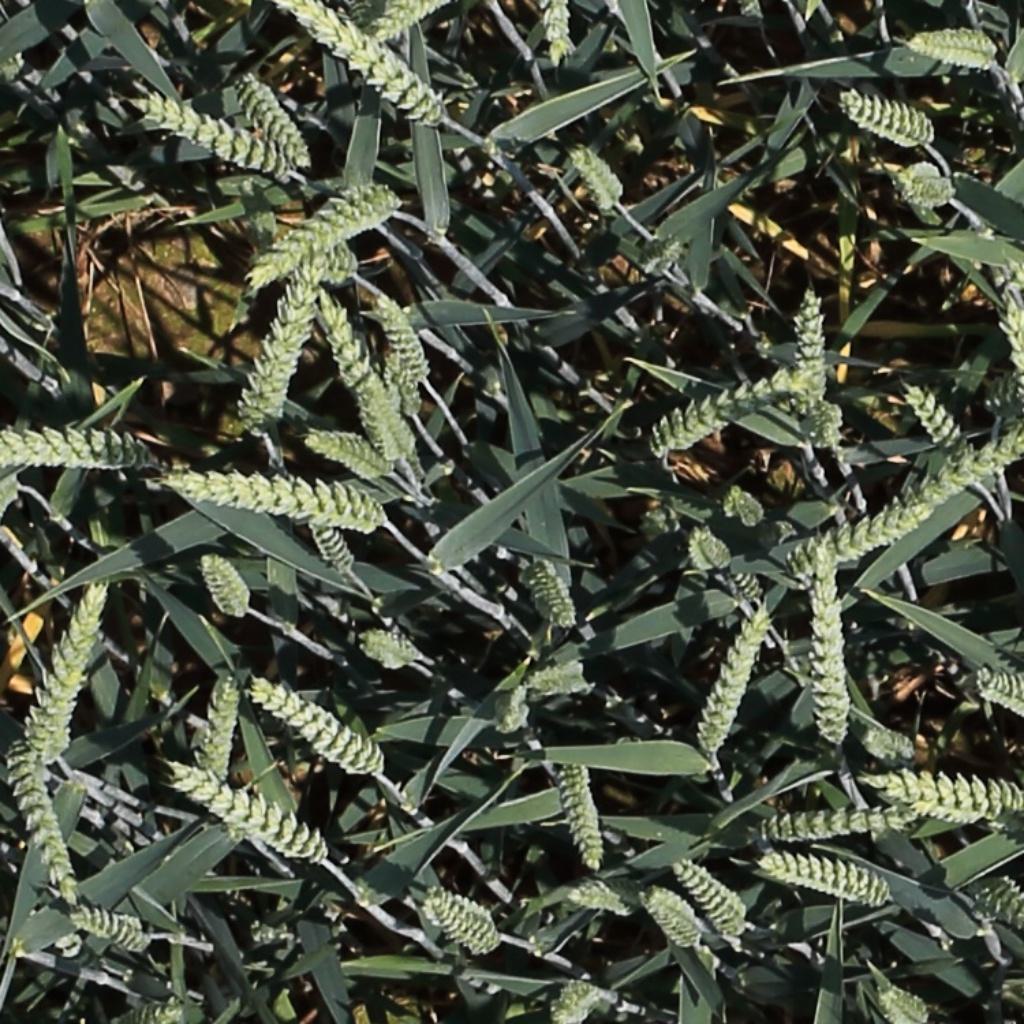
Country: Switzerland
Location: Usask
Wheat development stage: Filling